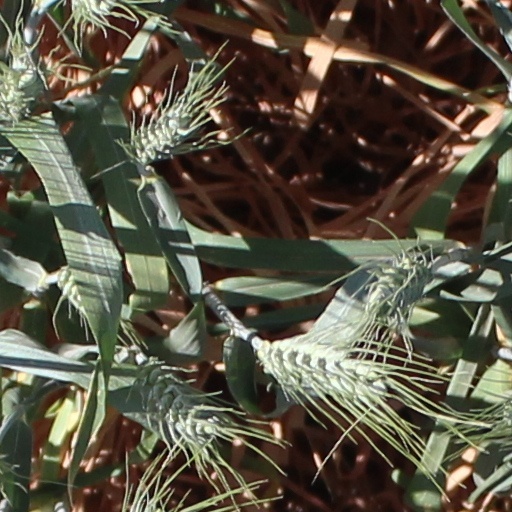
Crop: wheat